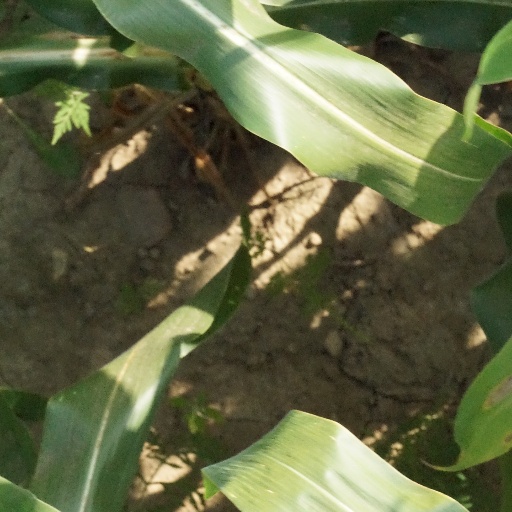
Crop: maize; corn